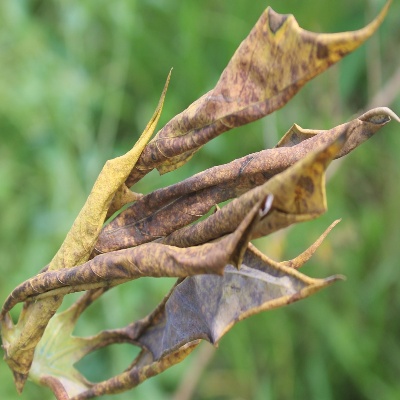
Crop: Cassava
Condition: bacterial blight